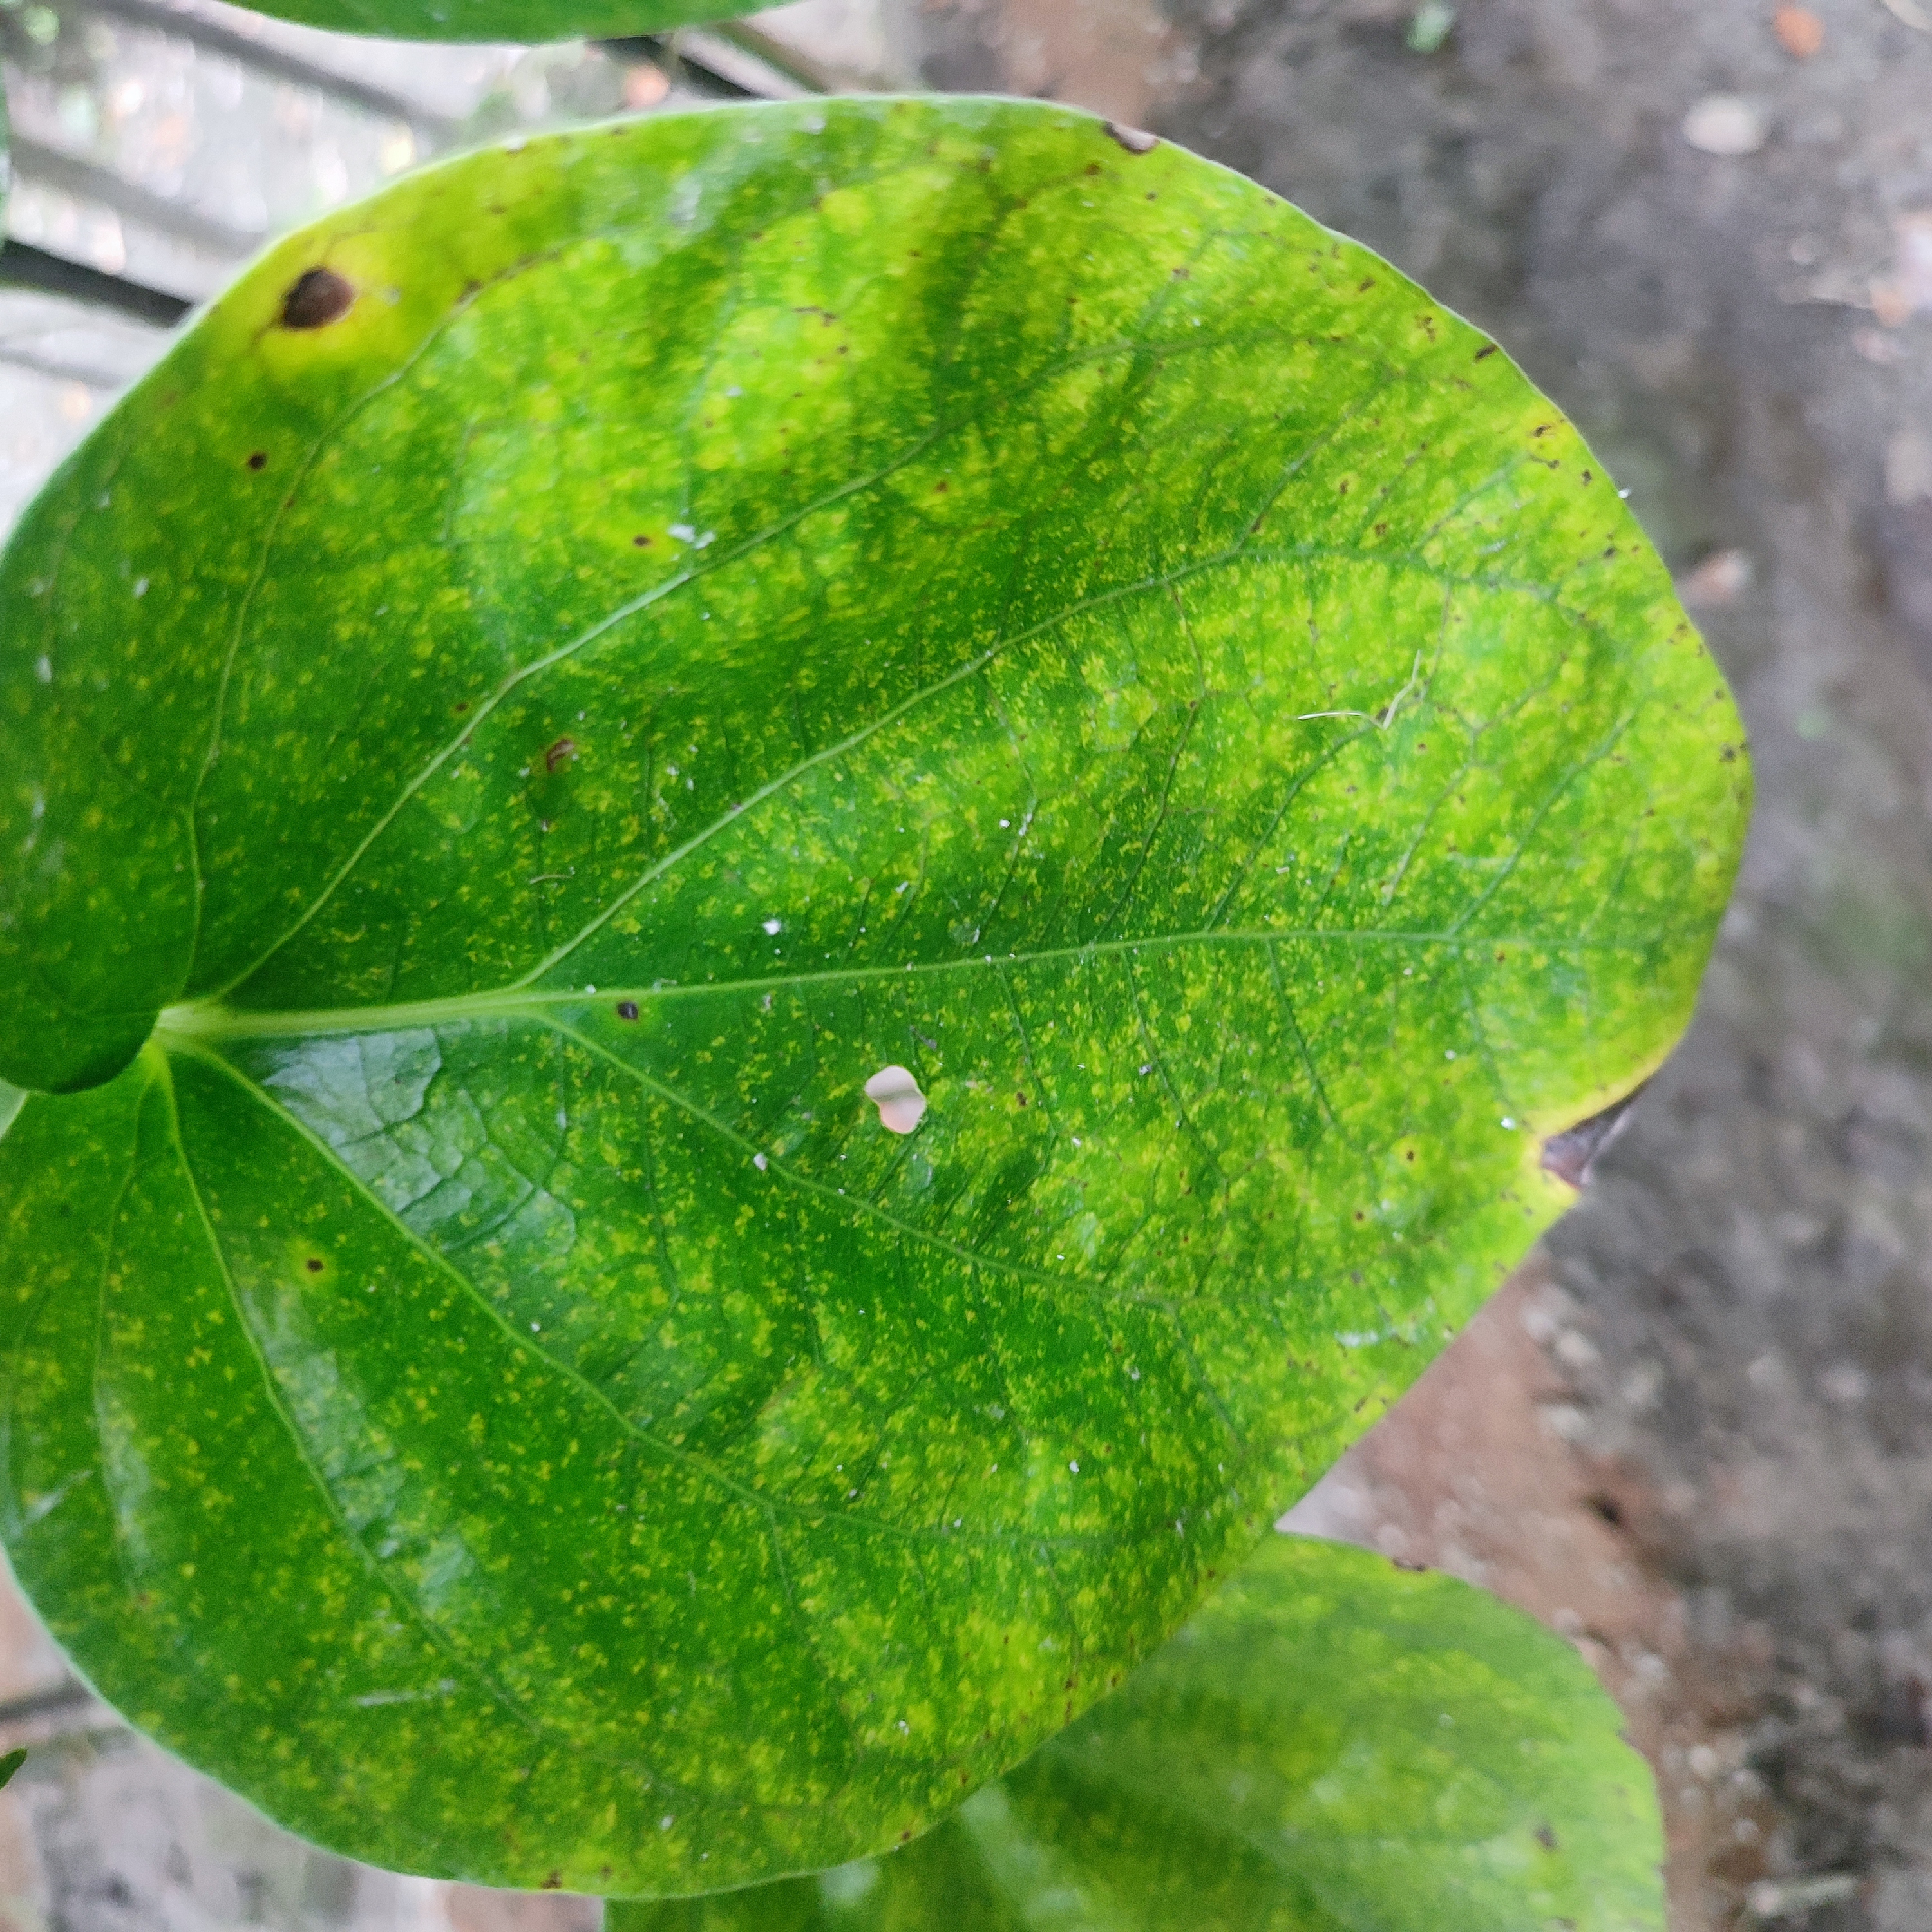
Label: Bacterial_Leaf_Disease